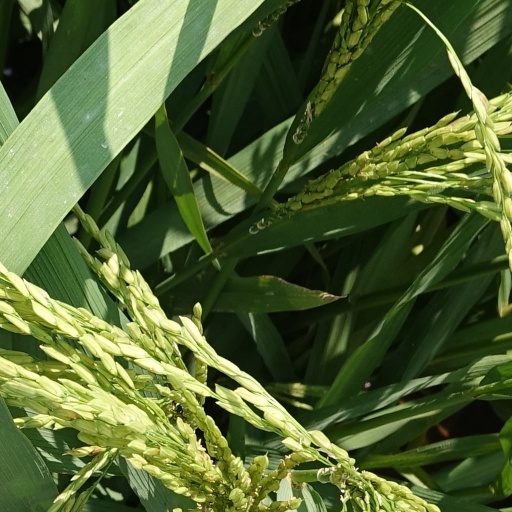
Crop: rice